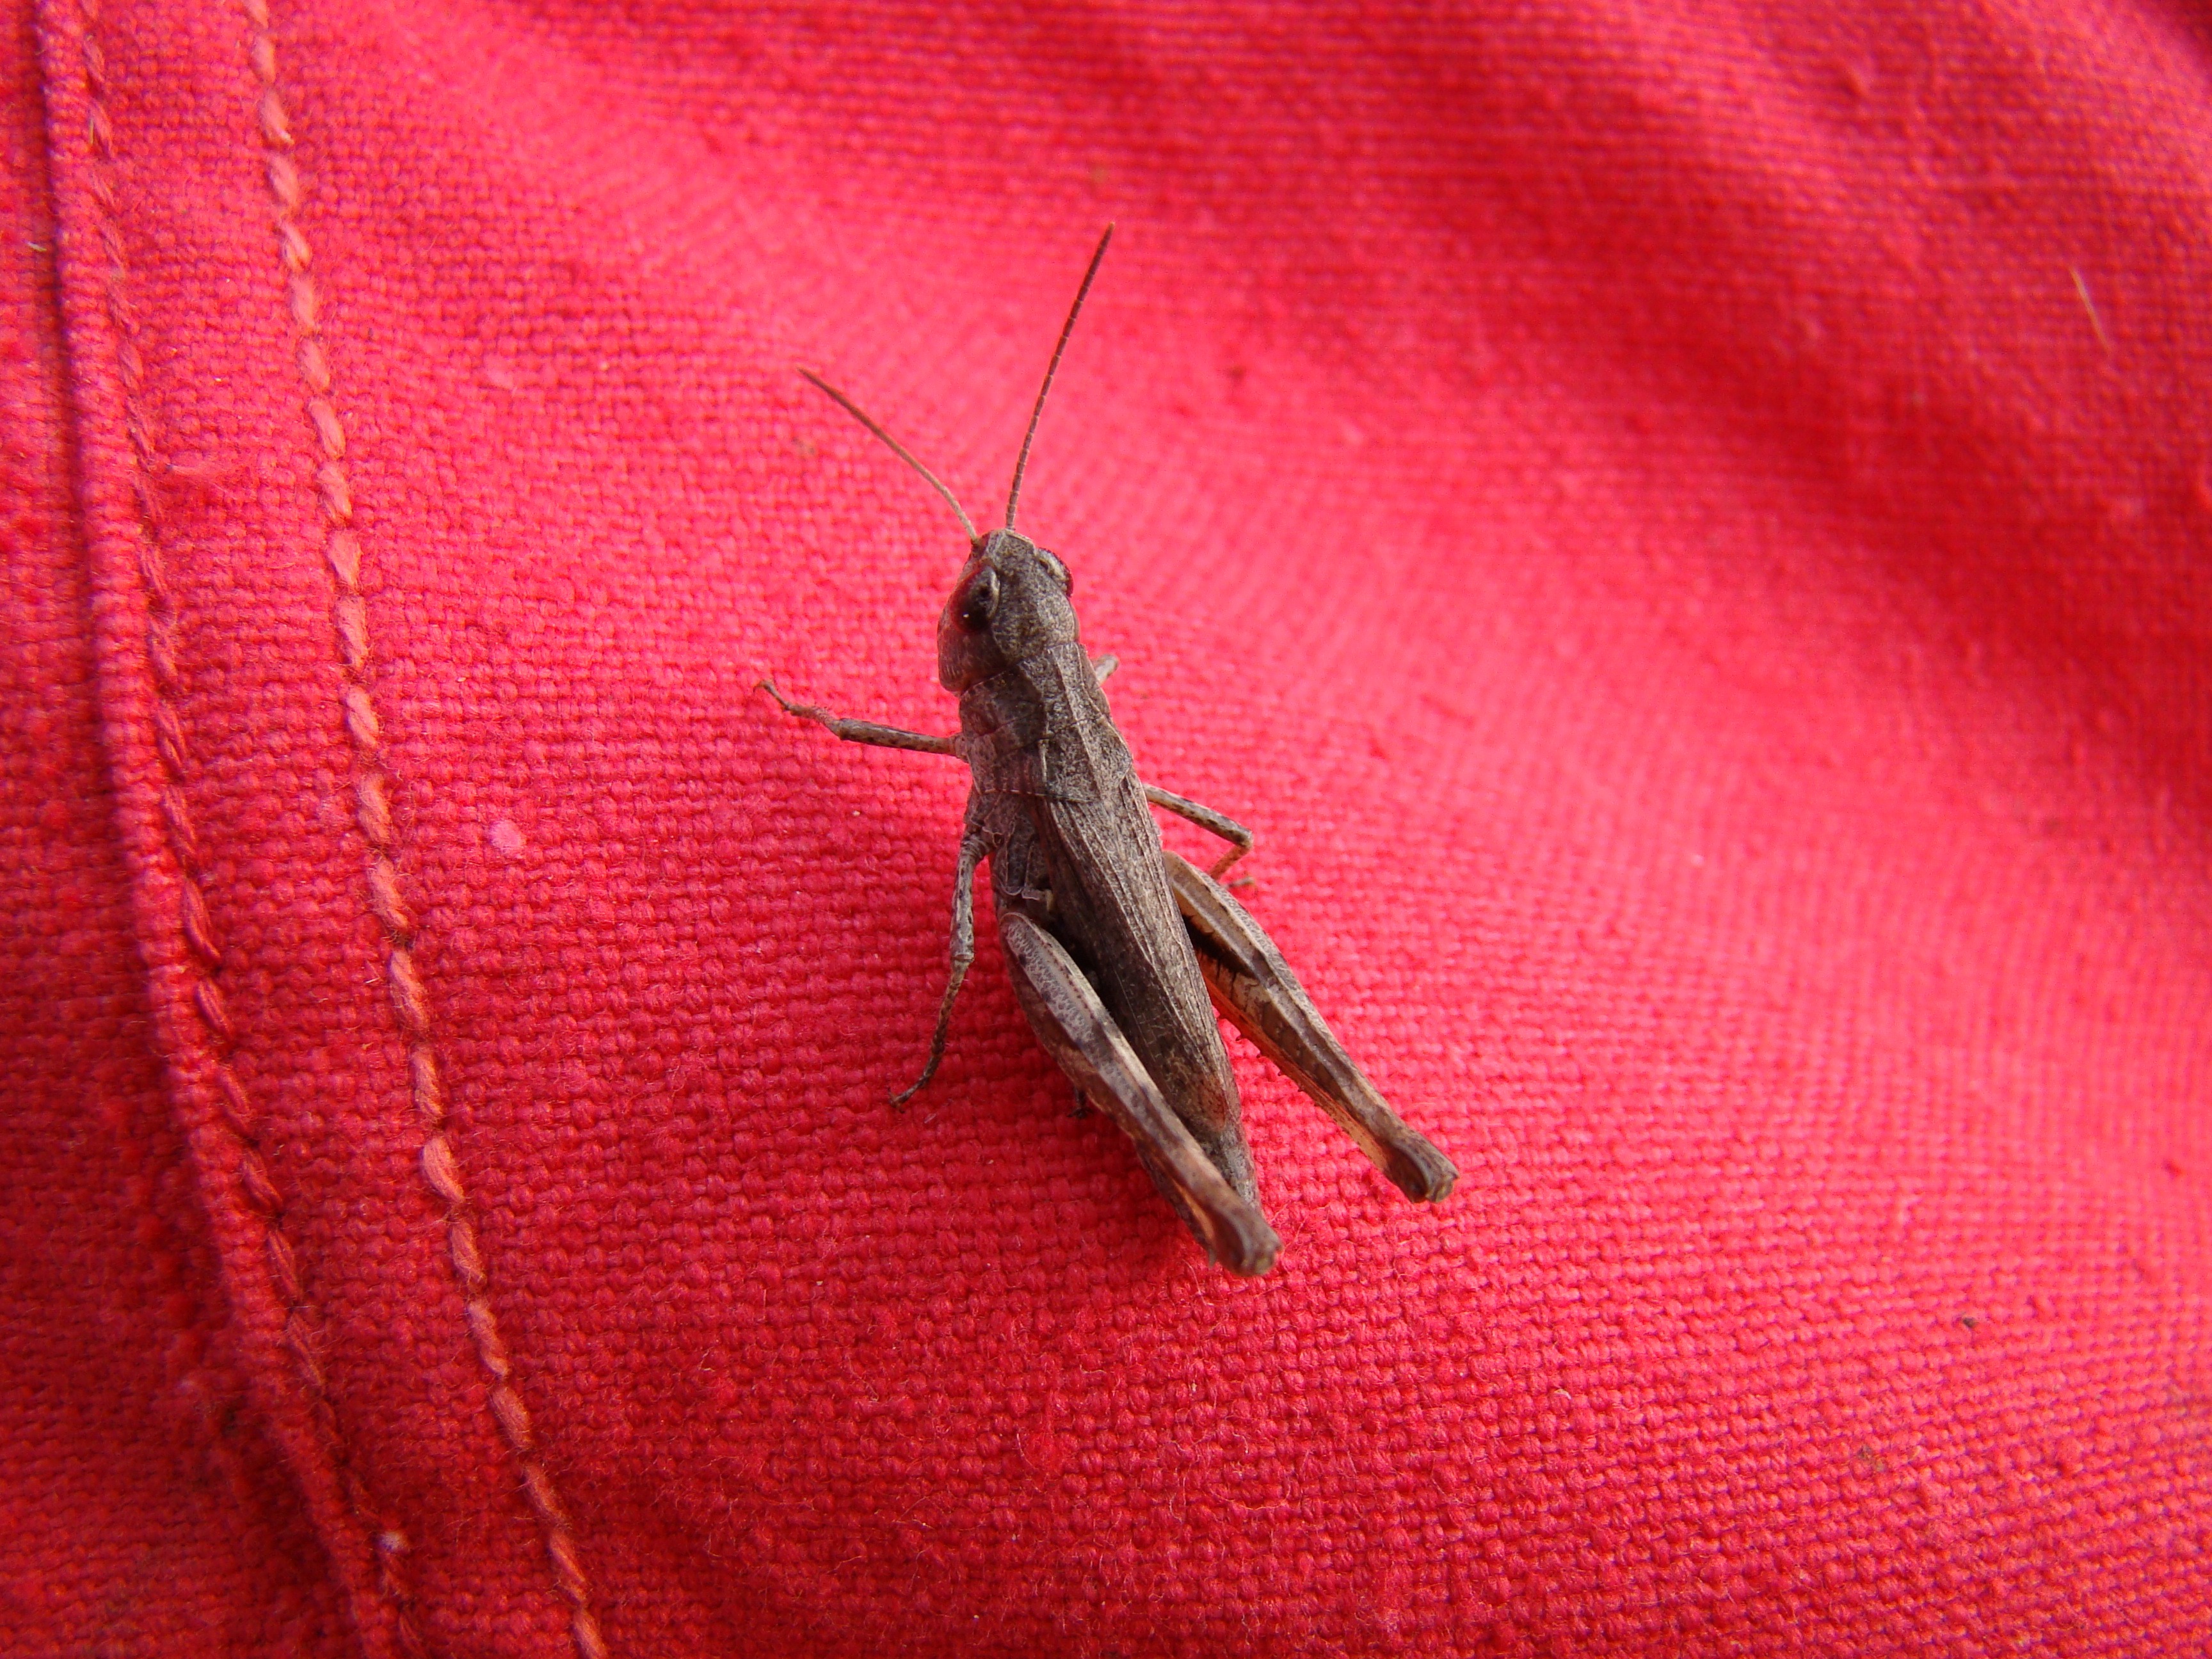
wing, leaf, red, insect, brown, moth, fauna, invertebrate, close up, grasshopper, macro photography, cricket like insect, the tent